VOTA

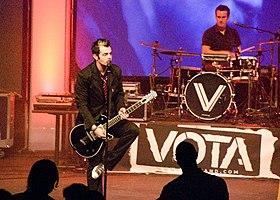
VOTA performing in 2007

VOTA (formerly known as Casting Pearls) is a Christian rock band from Lincoln, Nebraska, featuring Bryan Olesen, a former guitarist with Christian rock band Newsboys. Several of the band's songs have been featured on rotation with national radio networks such as K-Love, and are part of the international 180 Tour. Their song "Hard to Believe" was listed at No. 17 on "R&R" magazine's May 2, 2009, weekly chart for the United States.